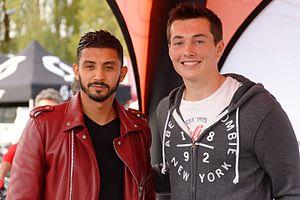
Fadil Bellaabouss est un athlète français spécialiste du 400 mètres haies.